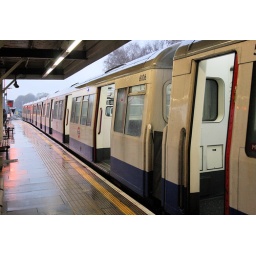
4-car shuttle train in bay road